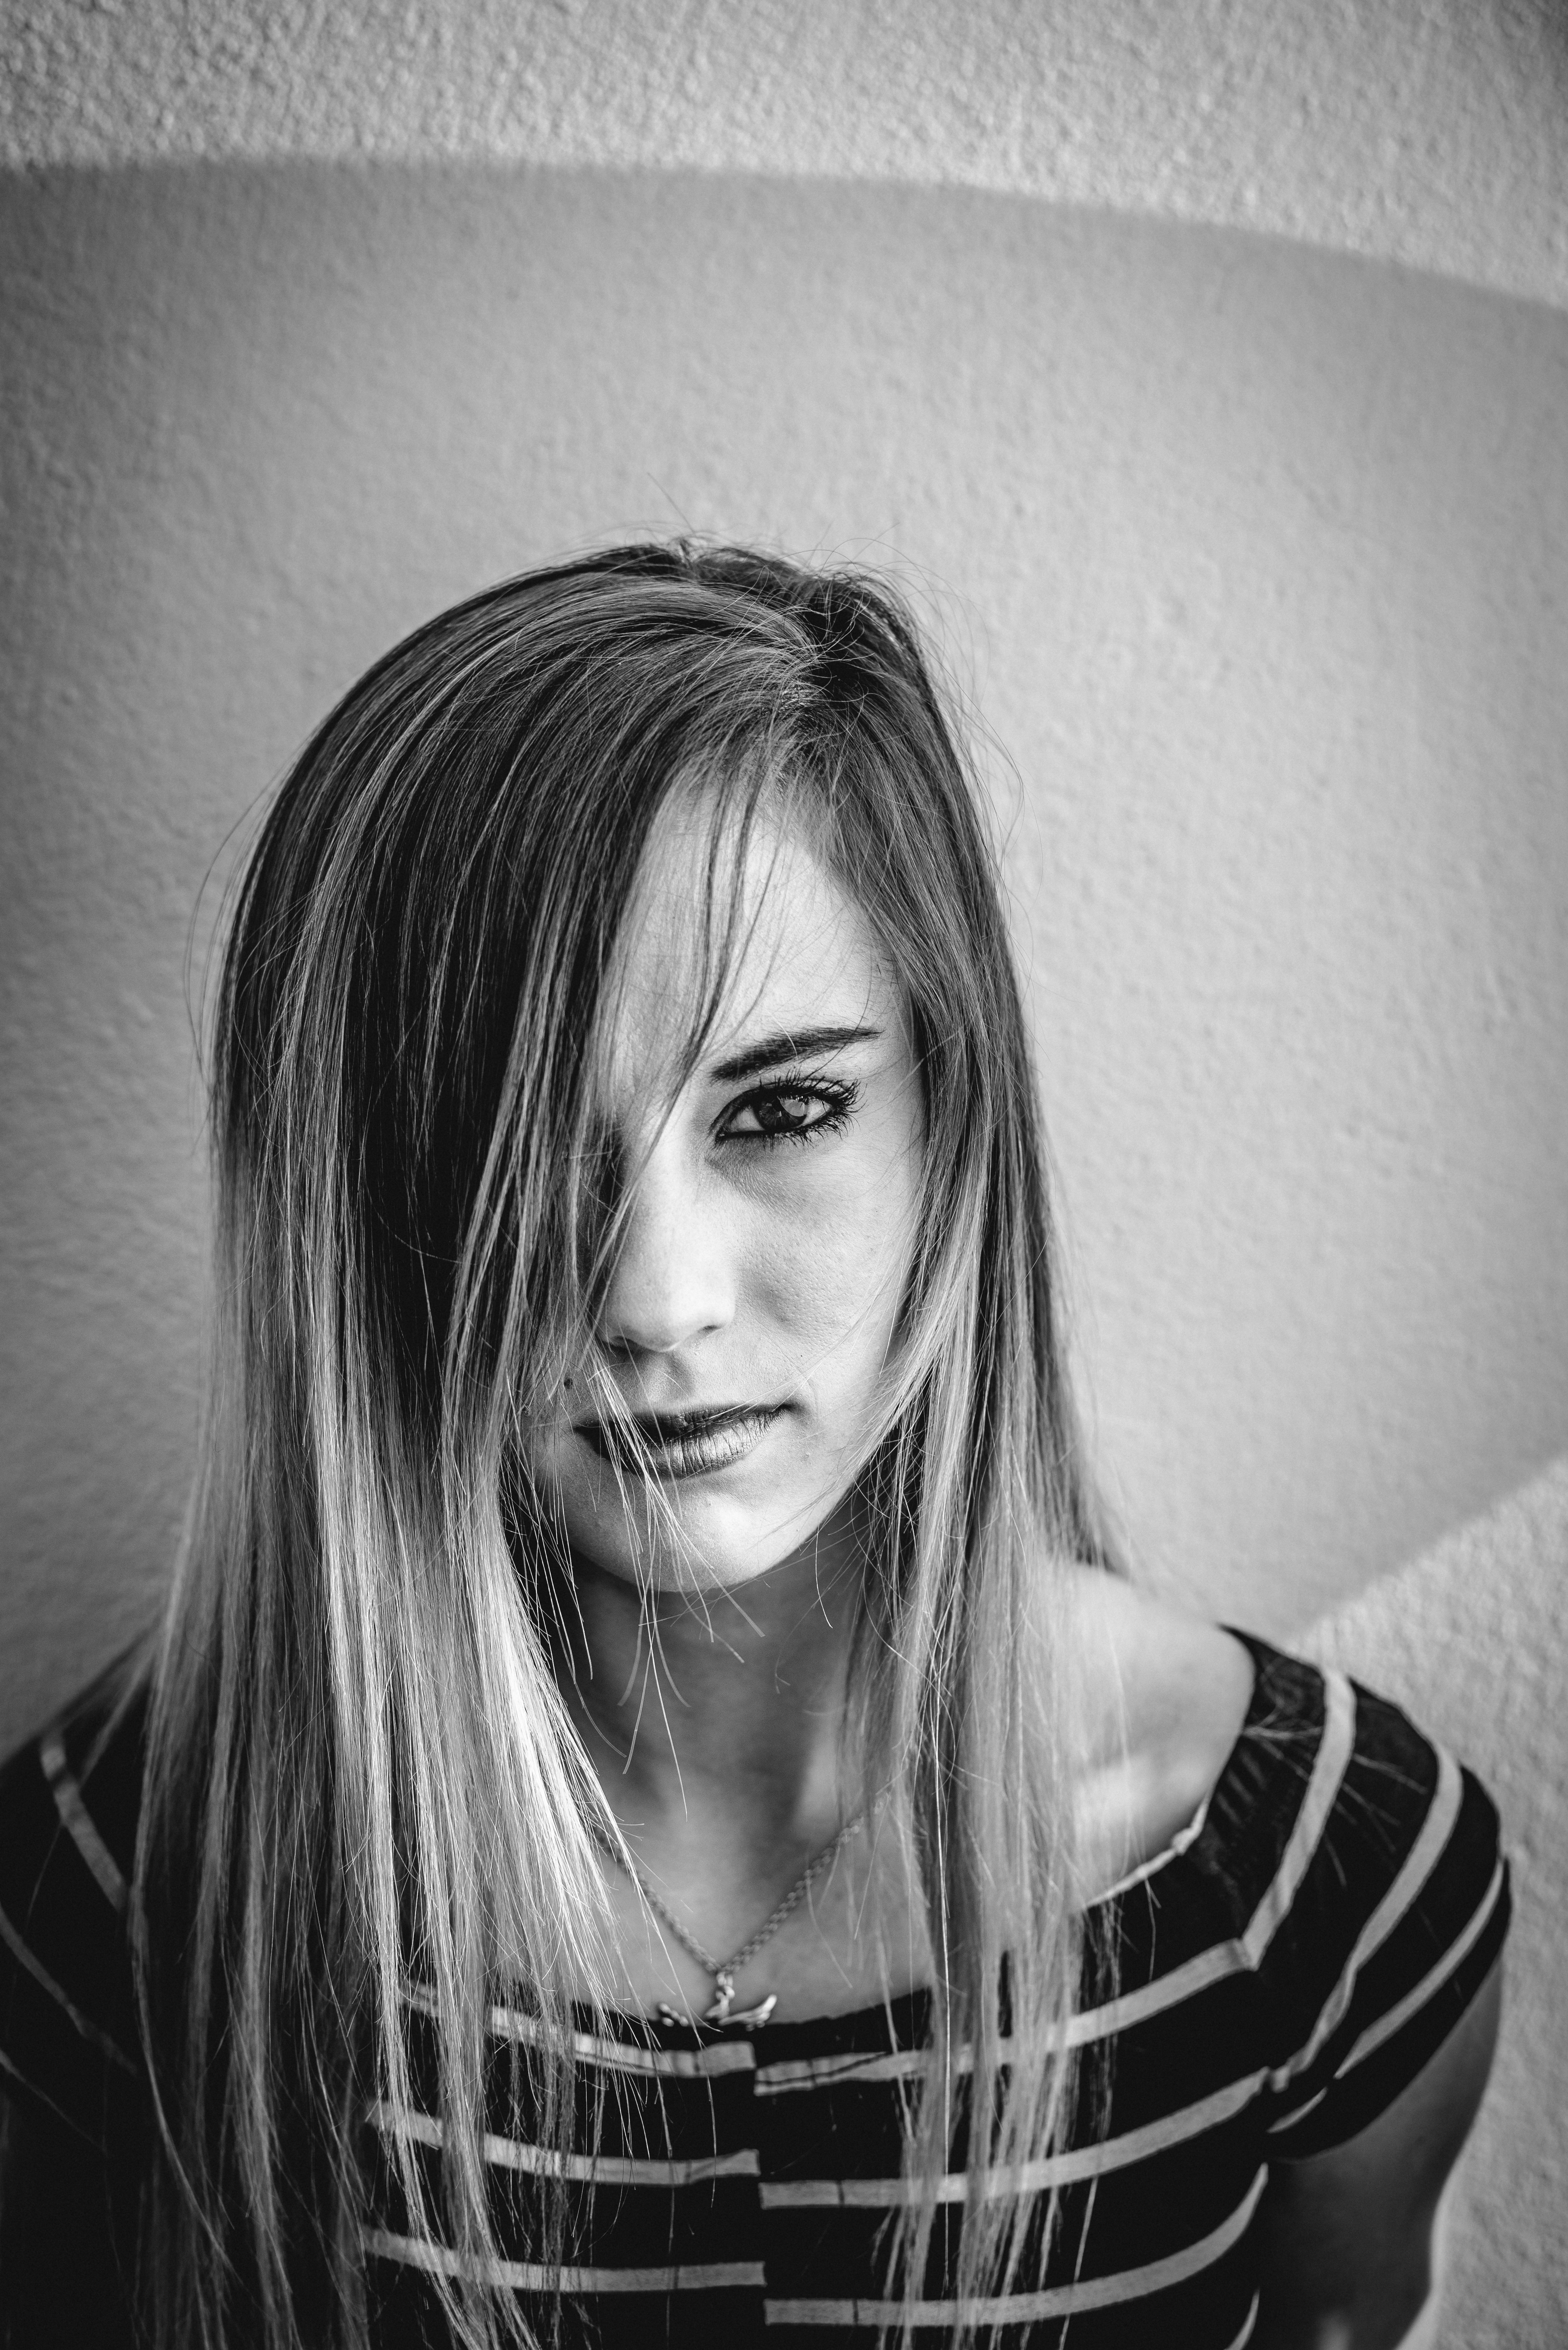
hair, face, white, black, hairstyle, eyebrow, lip, black and white, beauty, head, nose, chin, monochrome, eye, long hair, mouth, blond, forehead, black hair, monochrome photography, photography, jaw, cool, portrait, smile, bangs, surfer hair, style, selfie, portrait photography, eyelash